Pathi Bakthi

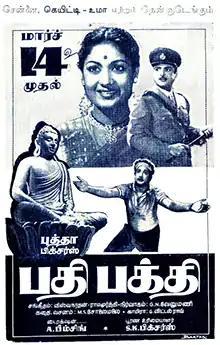
Theatrical release poster

Pathi Bakthi is a 1958 Indian Tamil-language drama film starring Sivaji Ganesan, Gemini Ganesan, Savitri and M. N. Rajam. It was released on 14 March 1958.